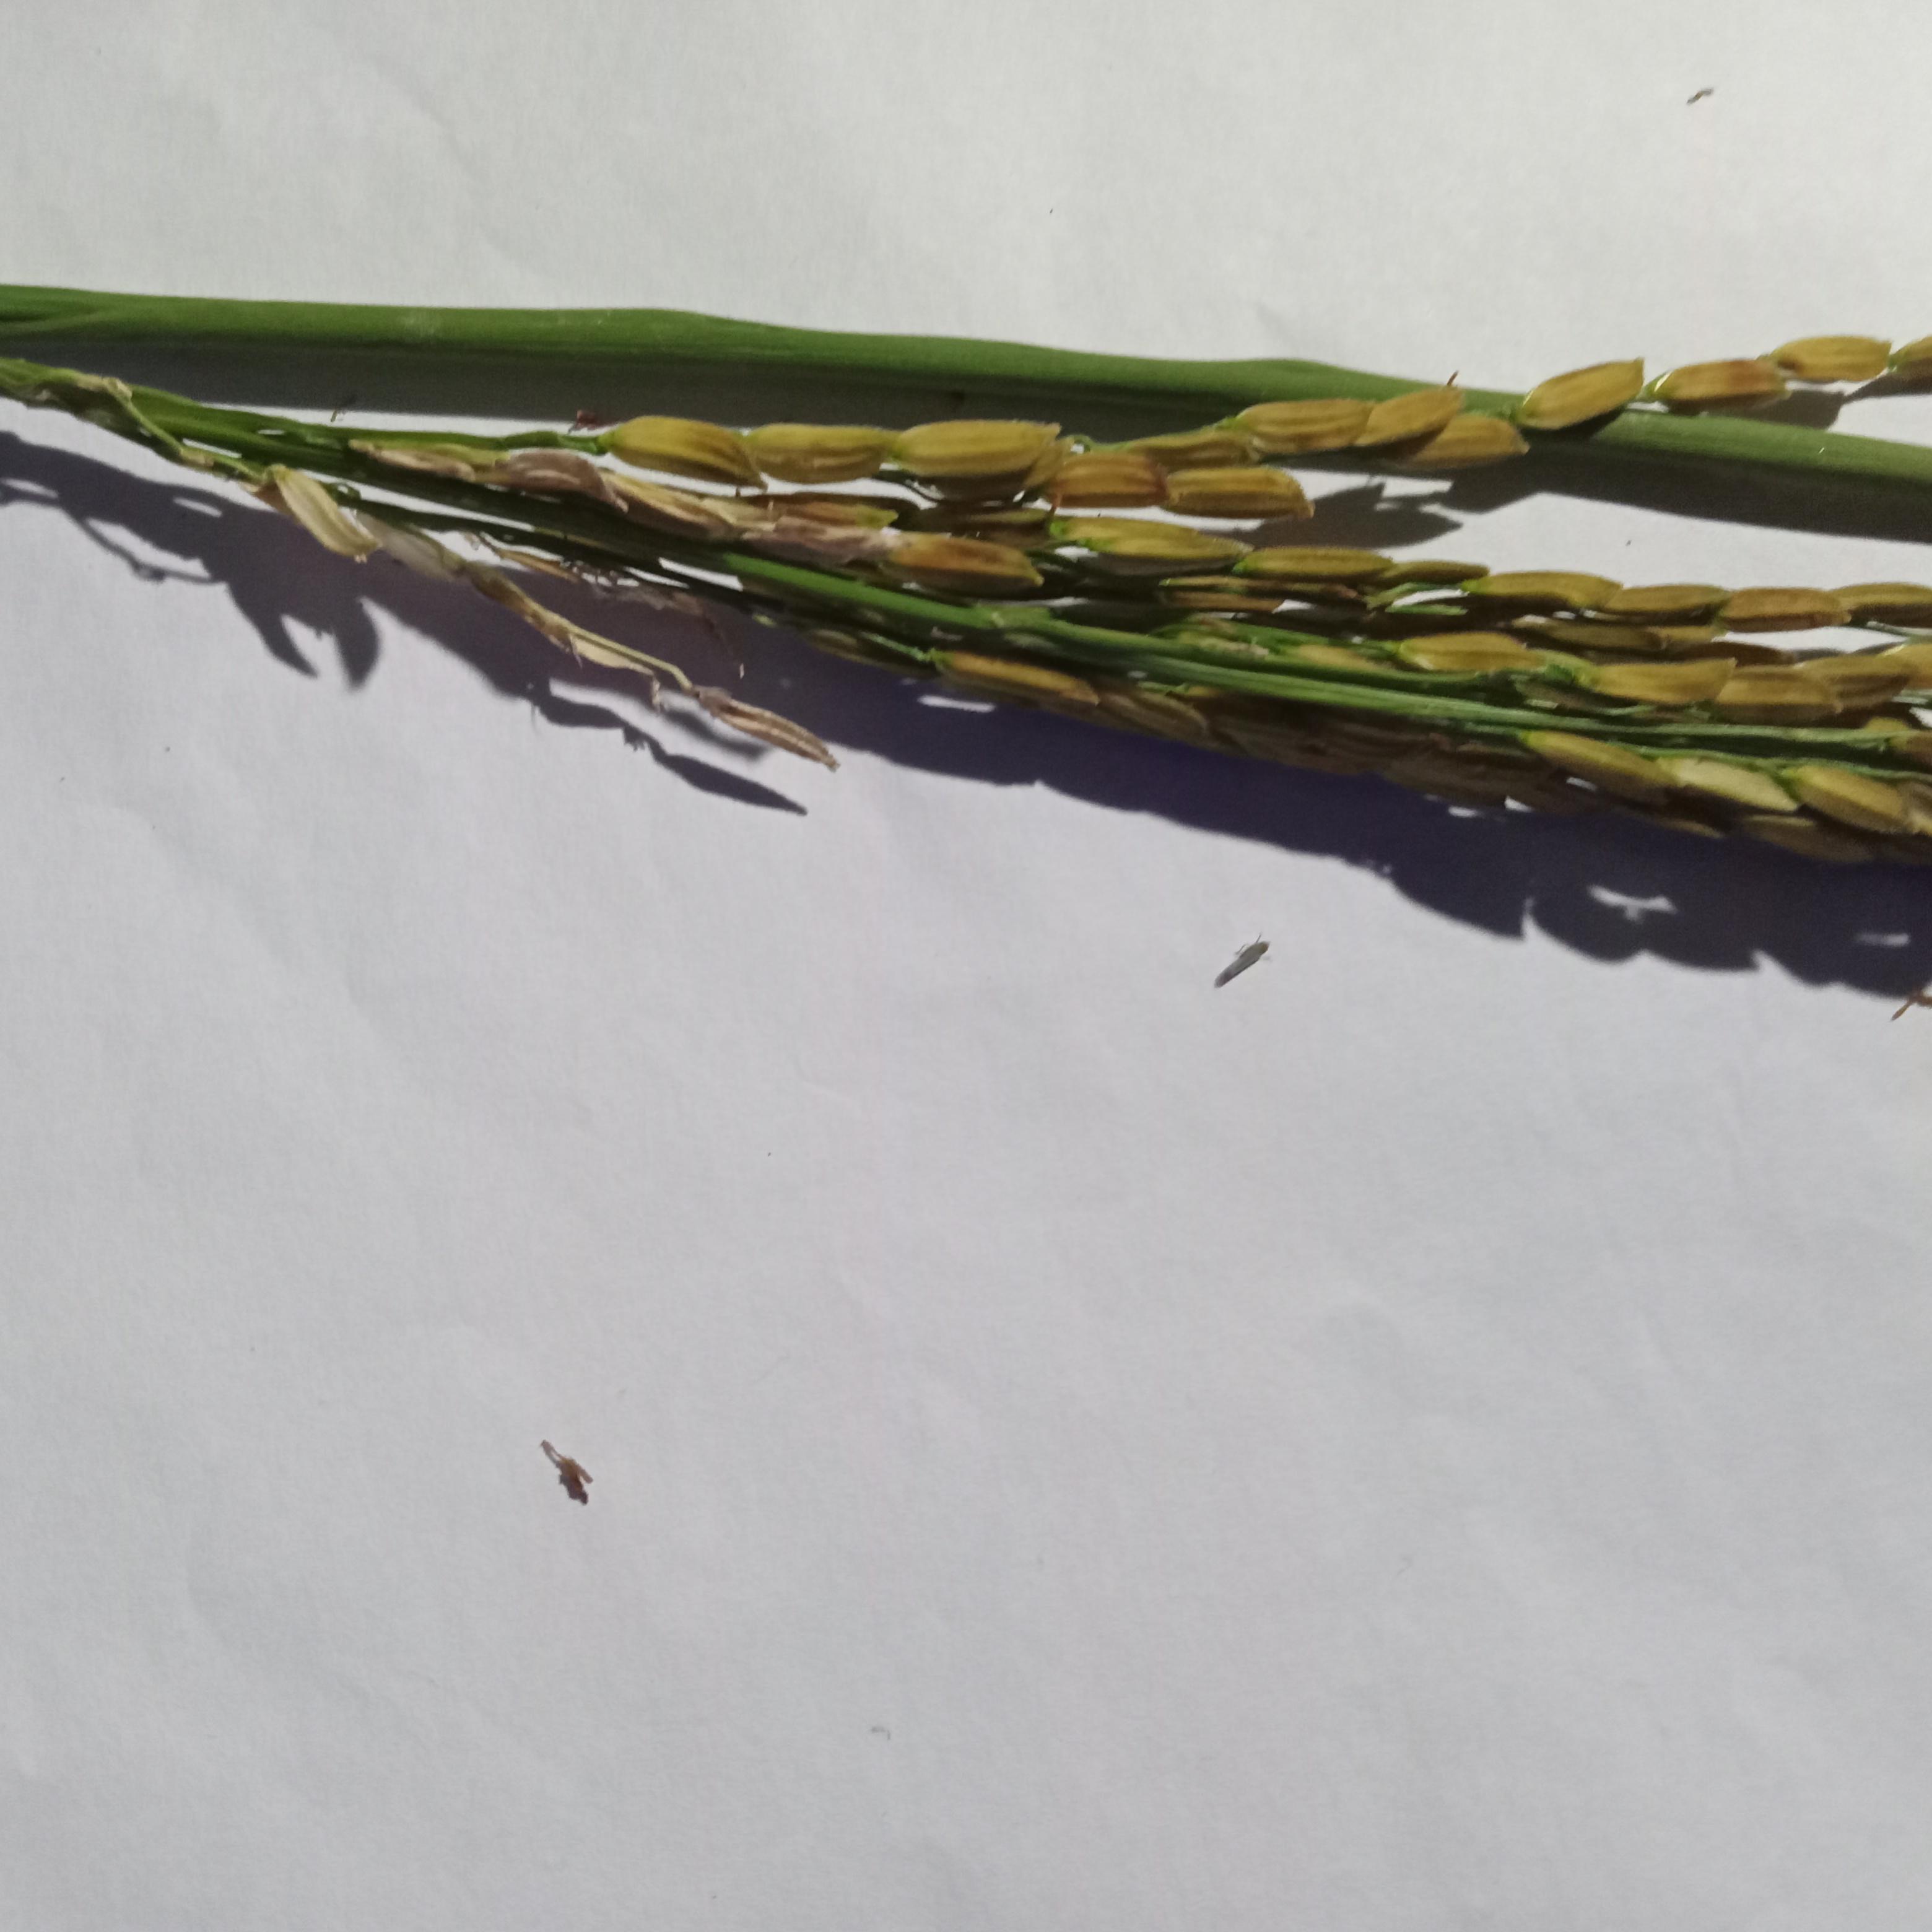
Label: Rice___Neck_Blast